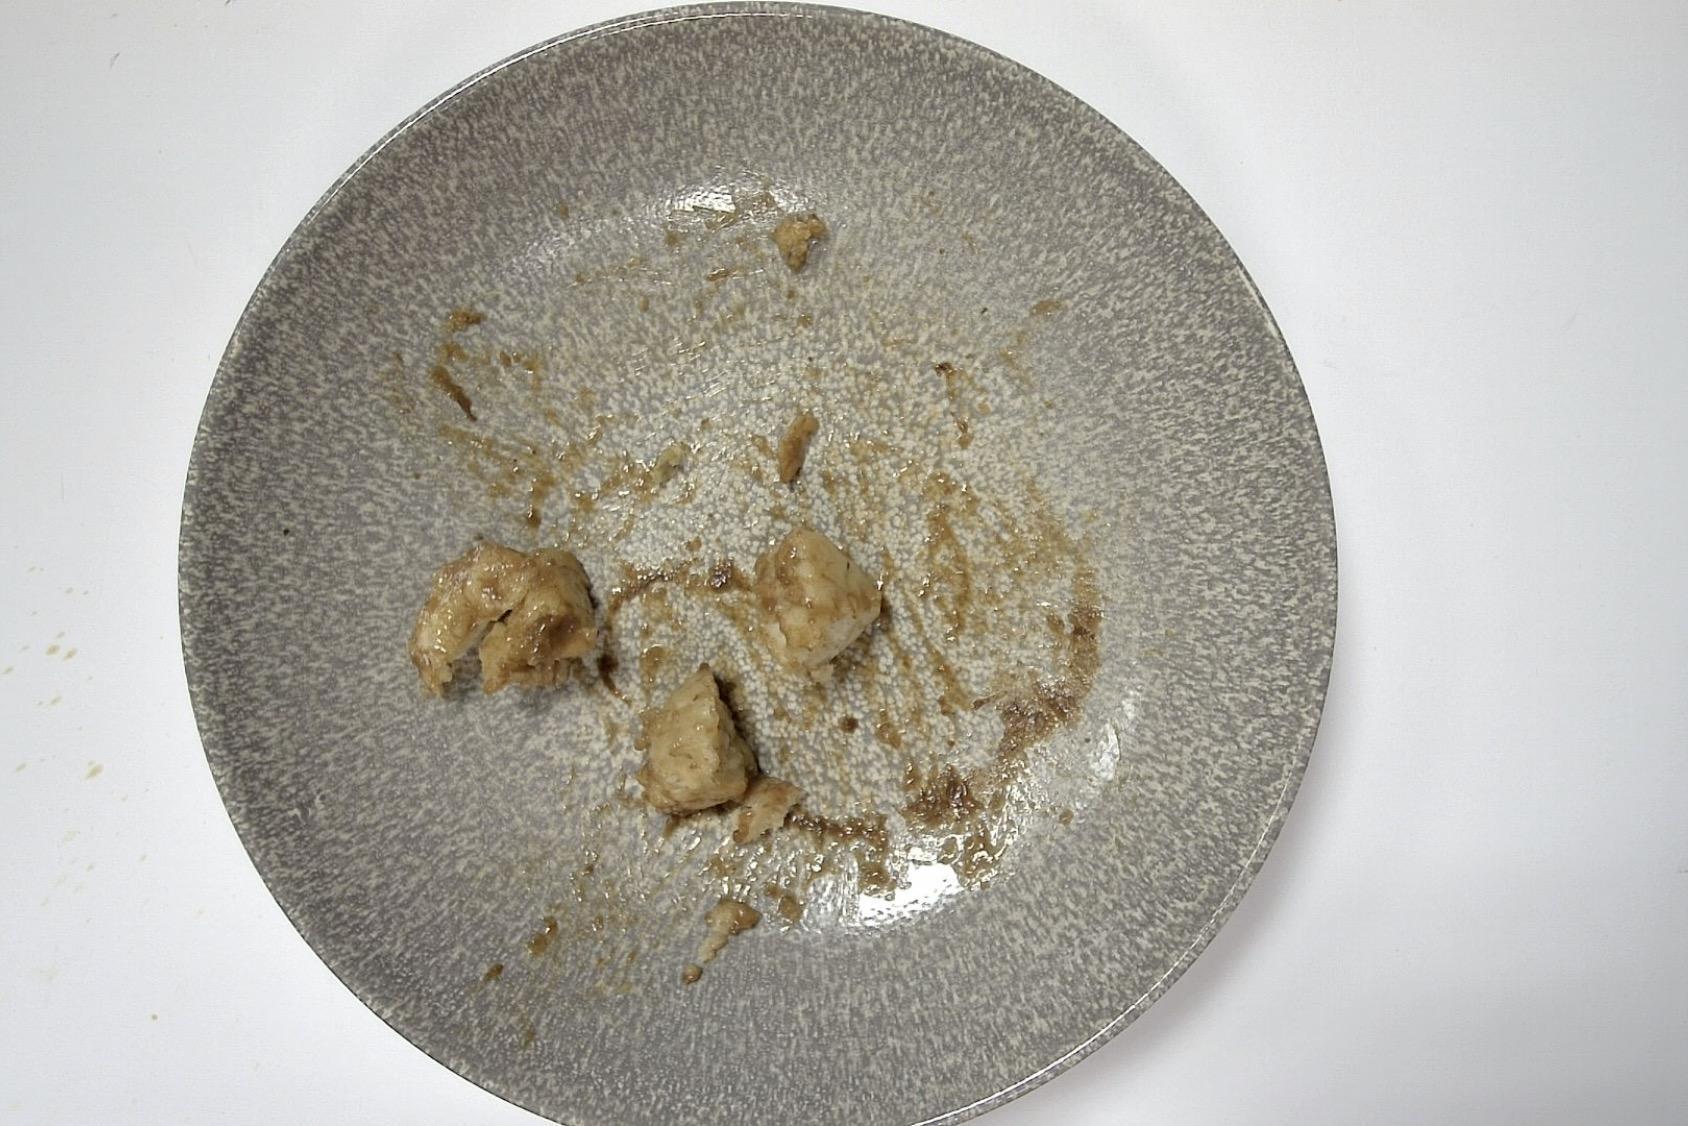
Dish: Rinderbraten mit Rotkohl , Semmelknödel , Malzbier-Senf-Sauce
Portion size: Normale Portion
Ingredients: bread-dumplings, red-cabbage, roast-beef, malt-beer-mustard-sauce
Weight as served: 370 g
Energy as served: 402,4 kcal (1.693,80 kJ)
Fat: 8,29 g (saturated: 3,55 g)
Carbohydrates: 43,8 g (sugar: 15,46 g)
Protein: 35,14 g
Salt: 3,69 g
Weight after return: 334 g
Energy after return: 363,248 kcal